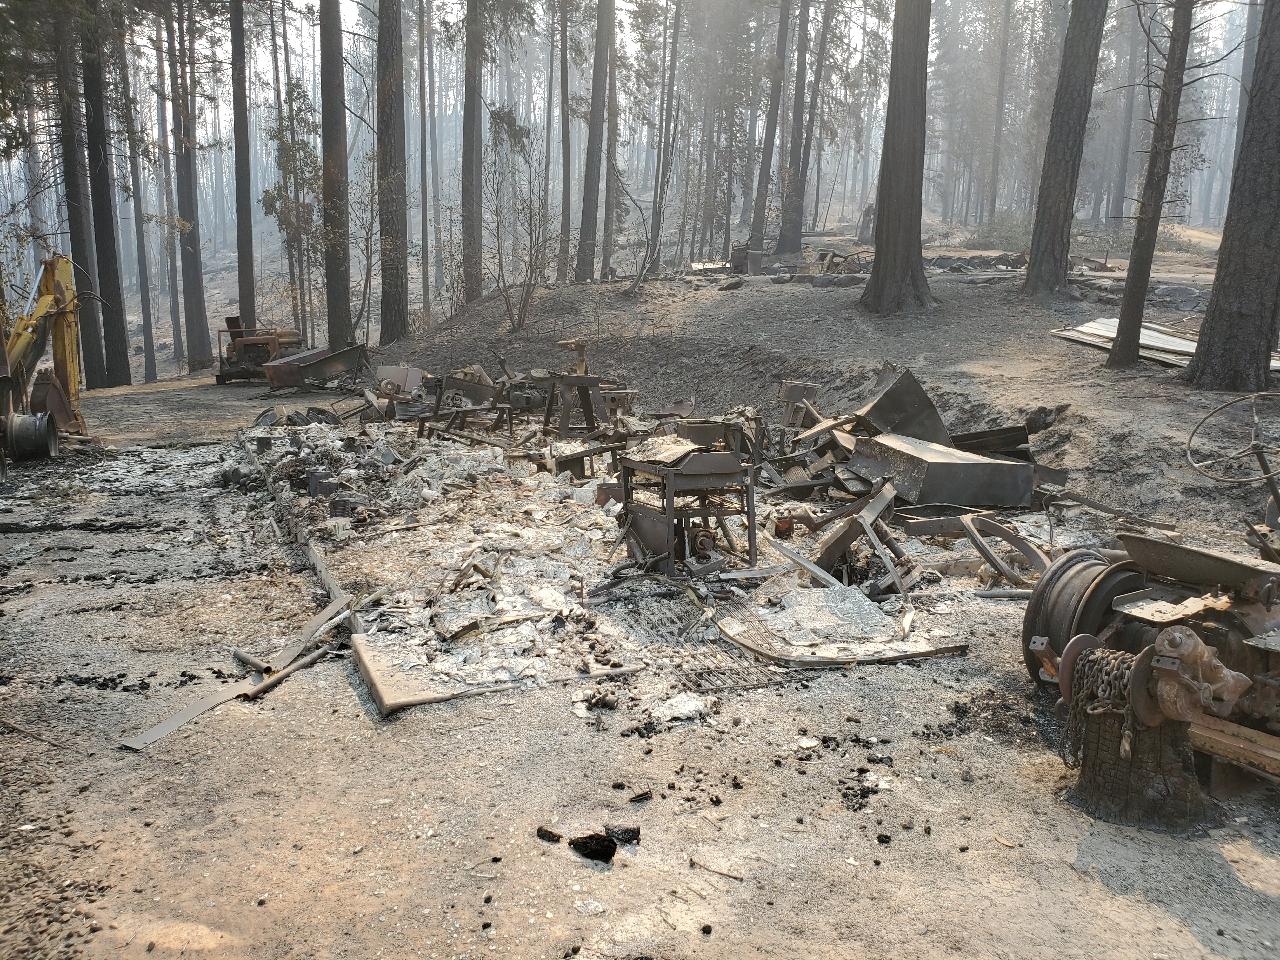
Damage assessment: destroyed